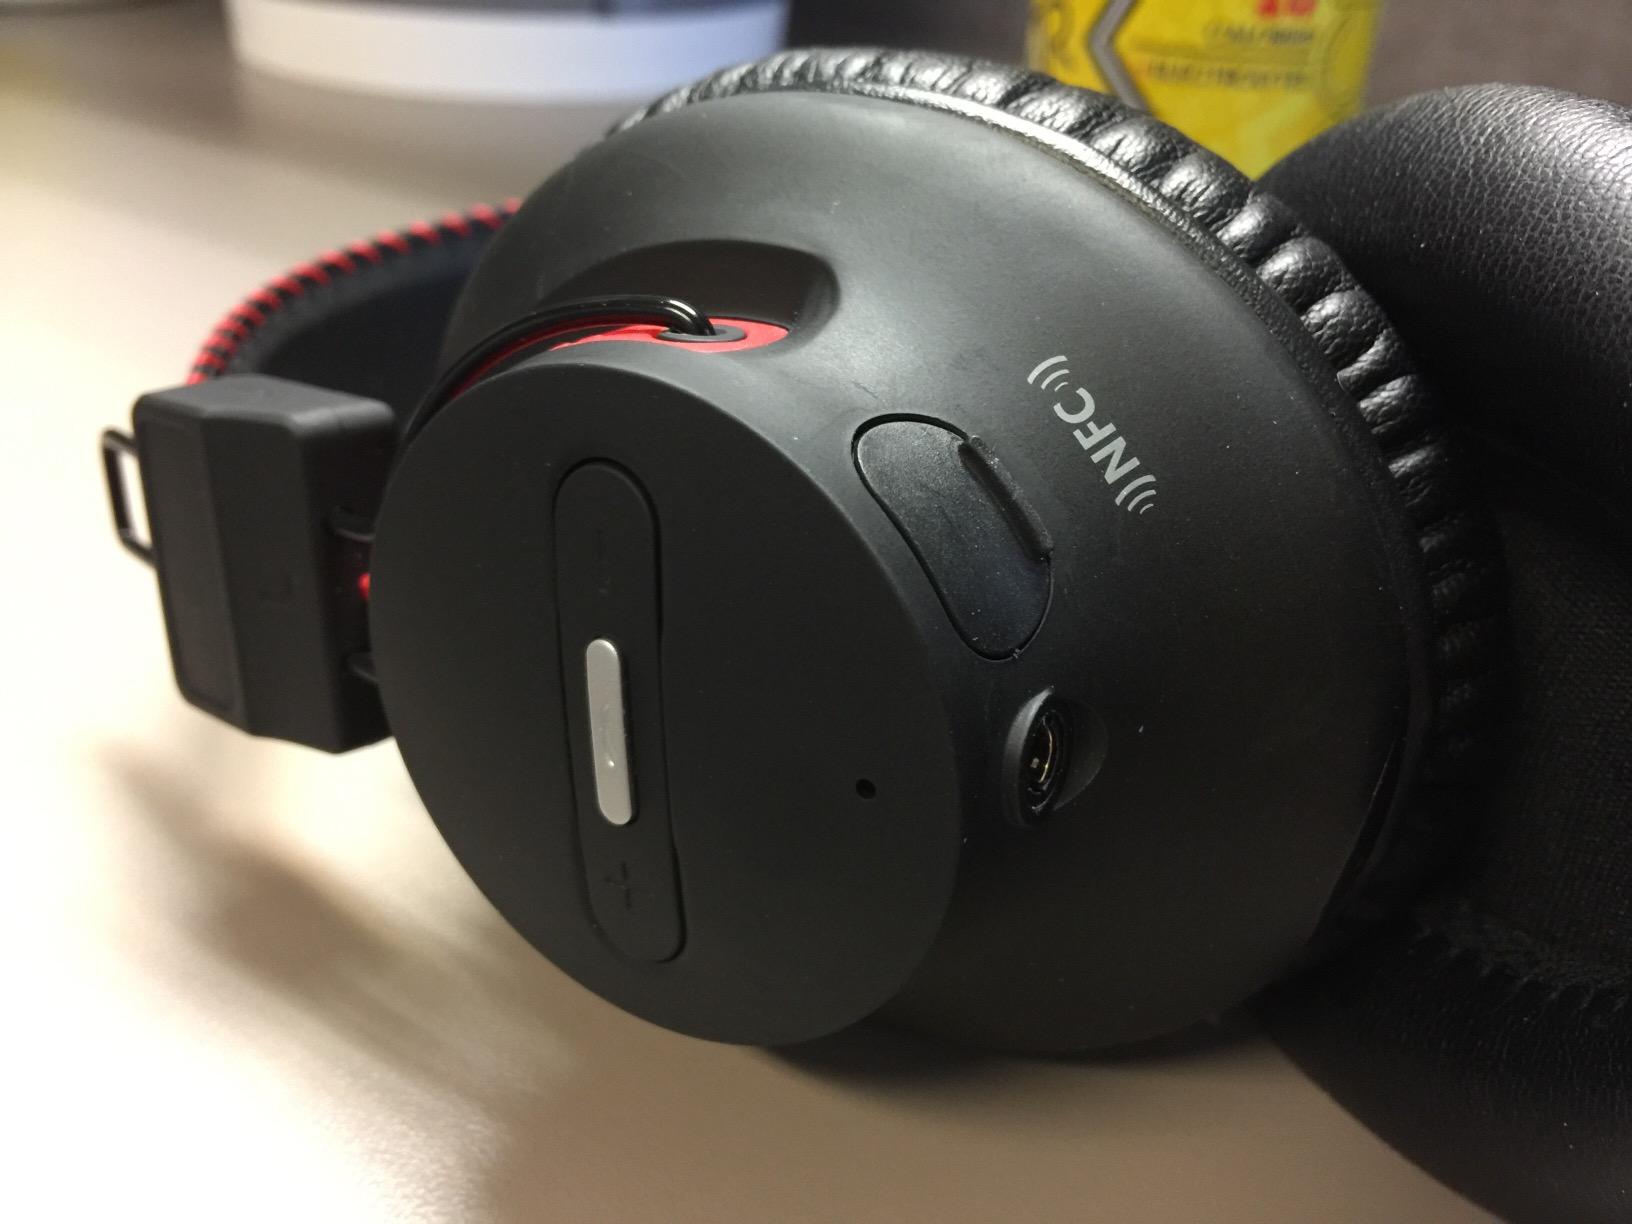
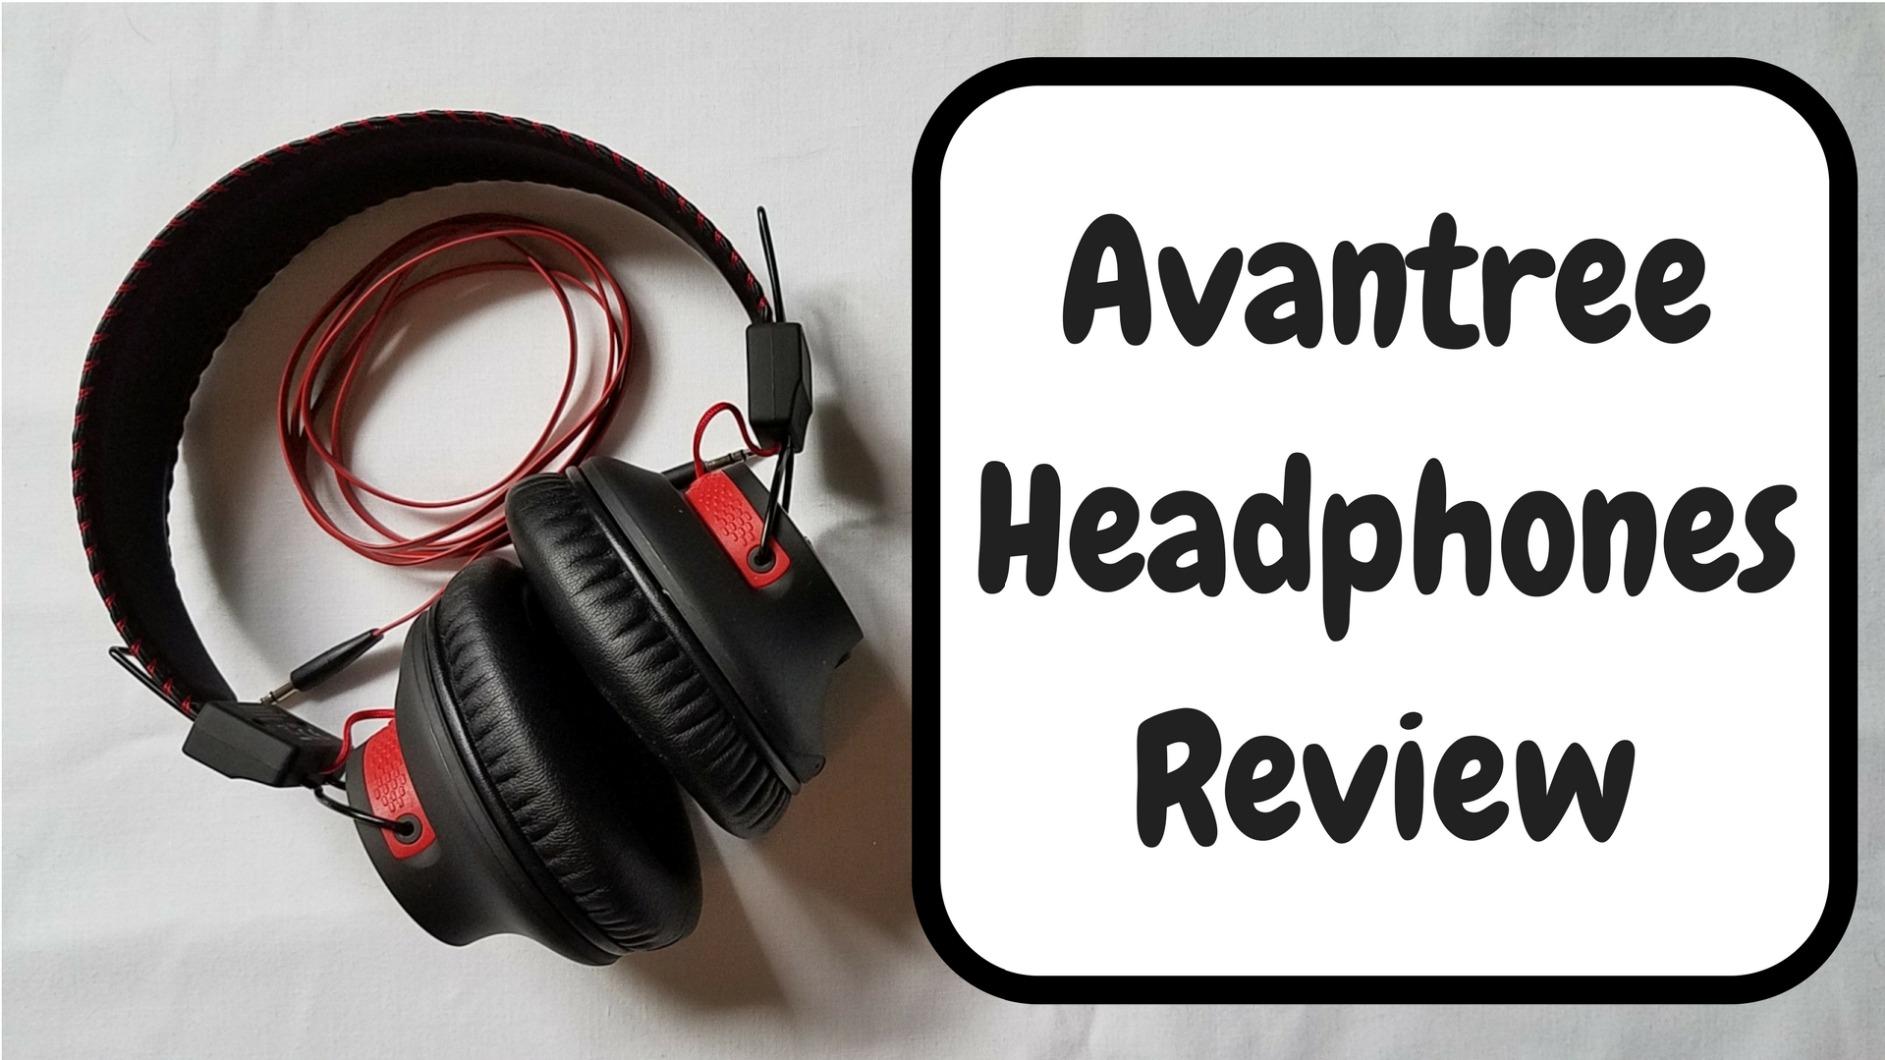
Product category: headphones
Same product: yes